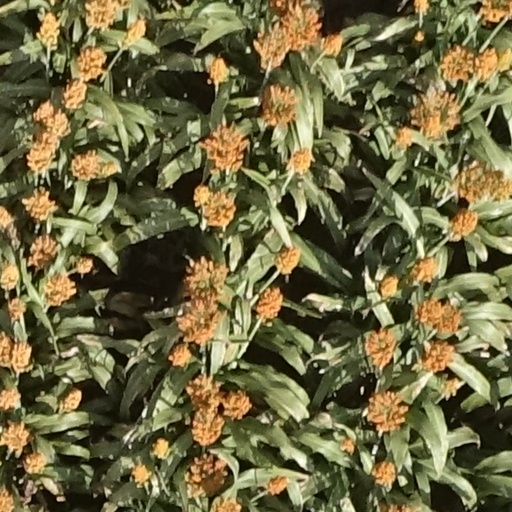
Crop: sorghum